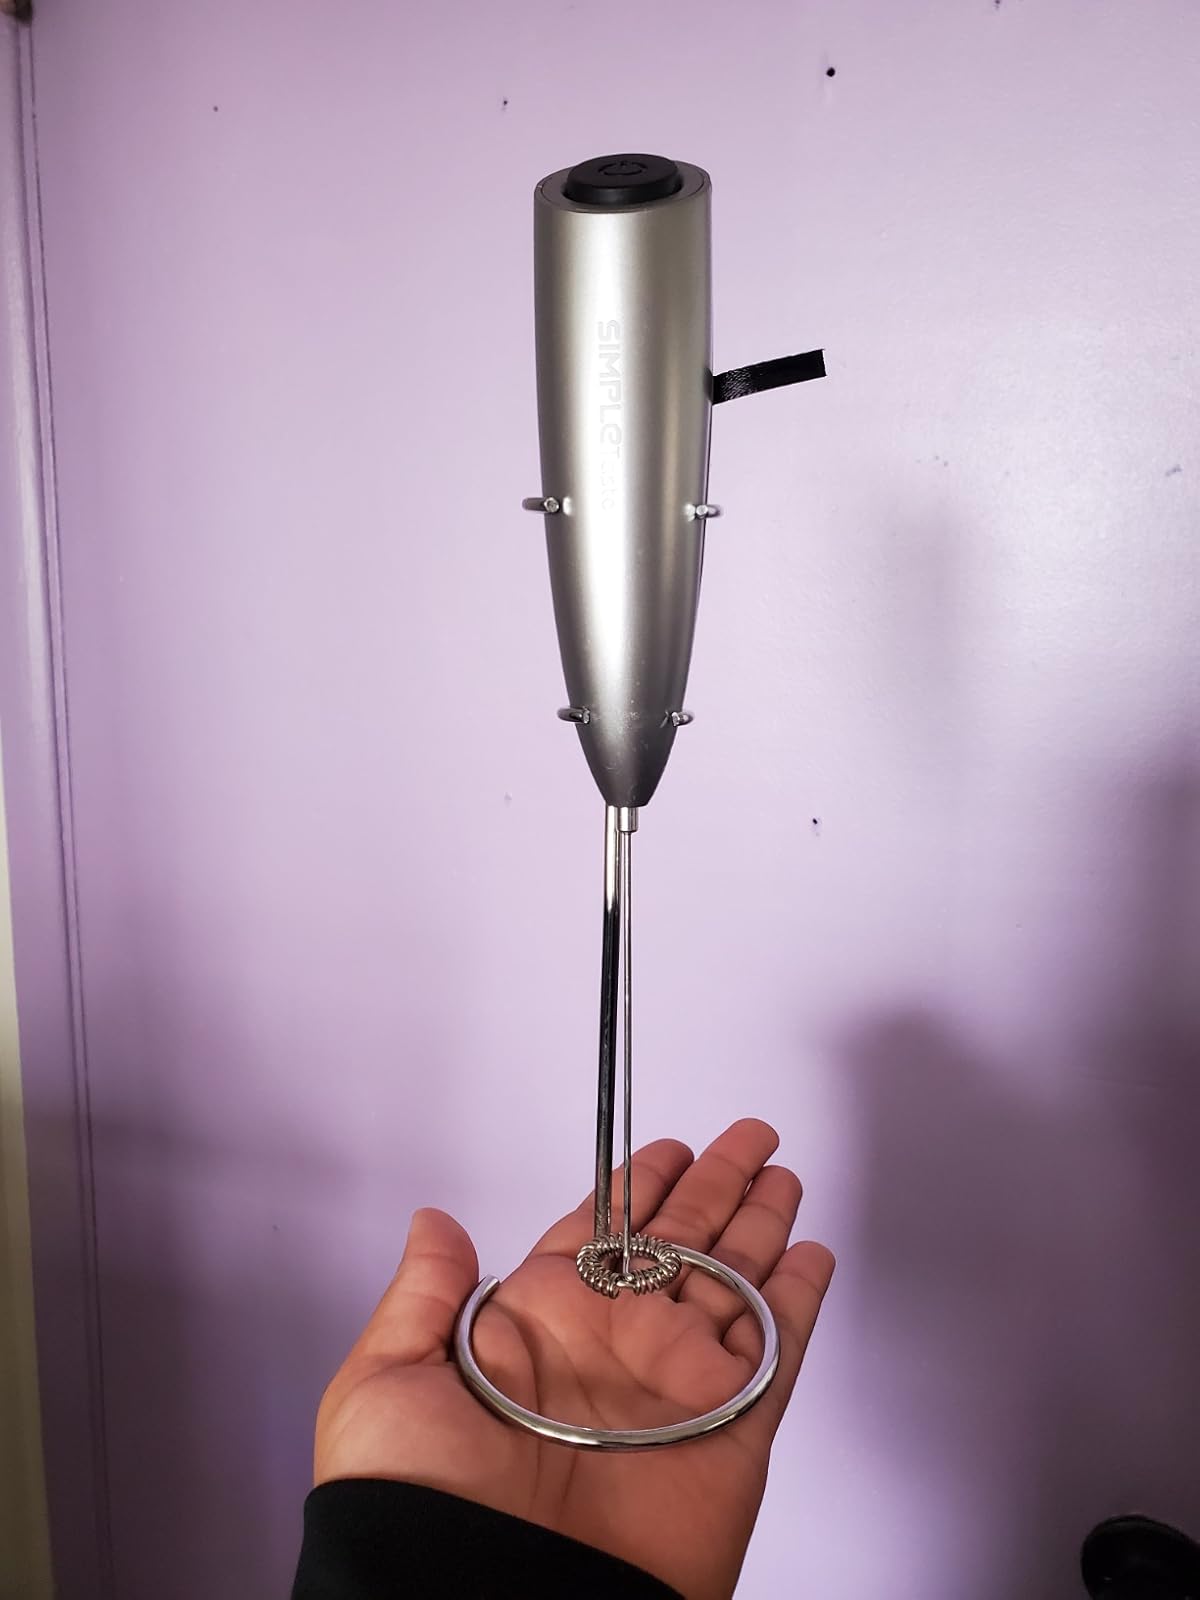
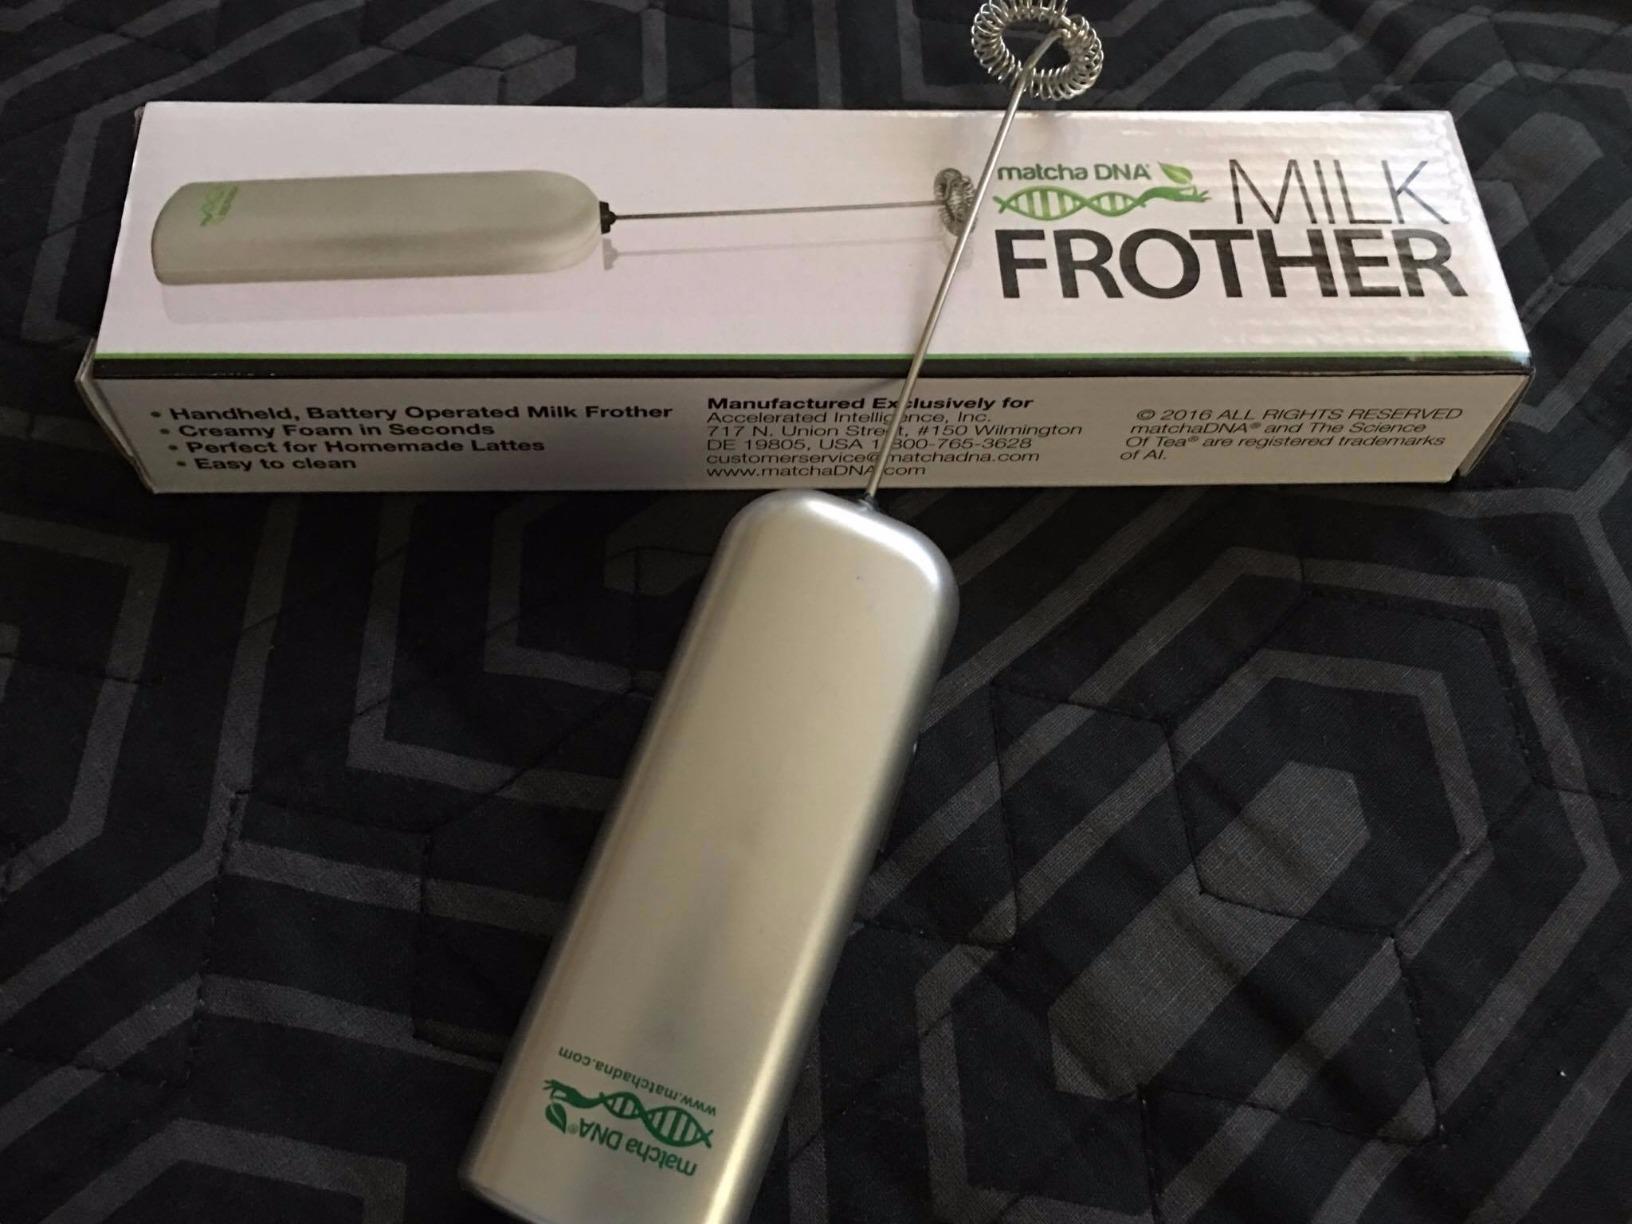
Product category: items_mixer
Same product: no